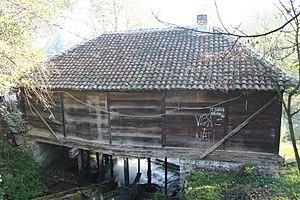
Le moulin sur la rivière Gradac à Valjevo est un moulin à eau situé à Valjevo, dans le district de Kolubara, en Serbie. Il est inscrit sur la liste des monuments culturels protégés de la République de Serbie.